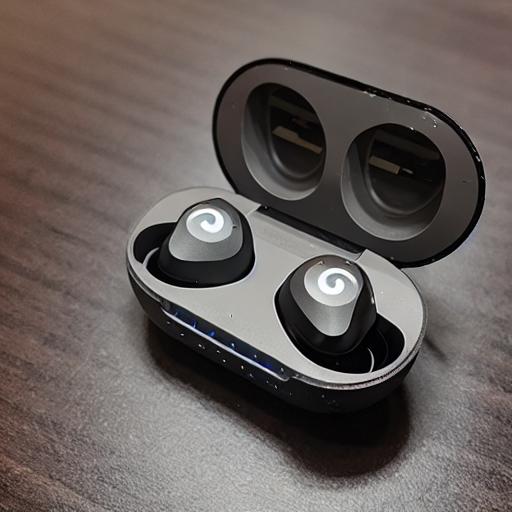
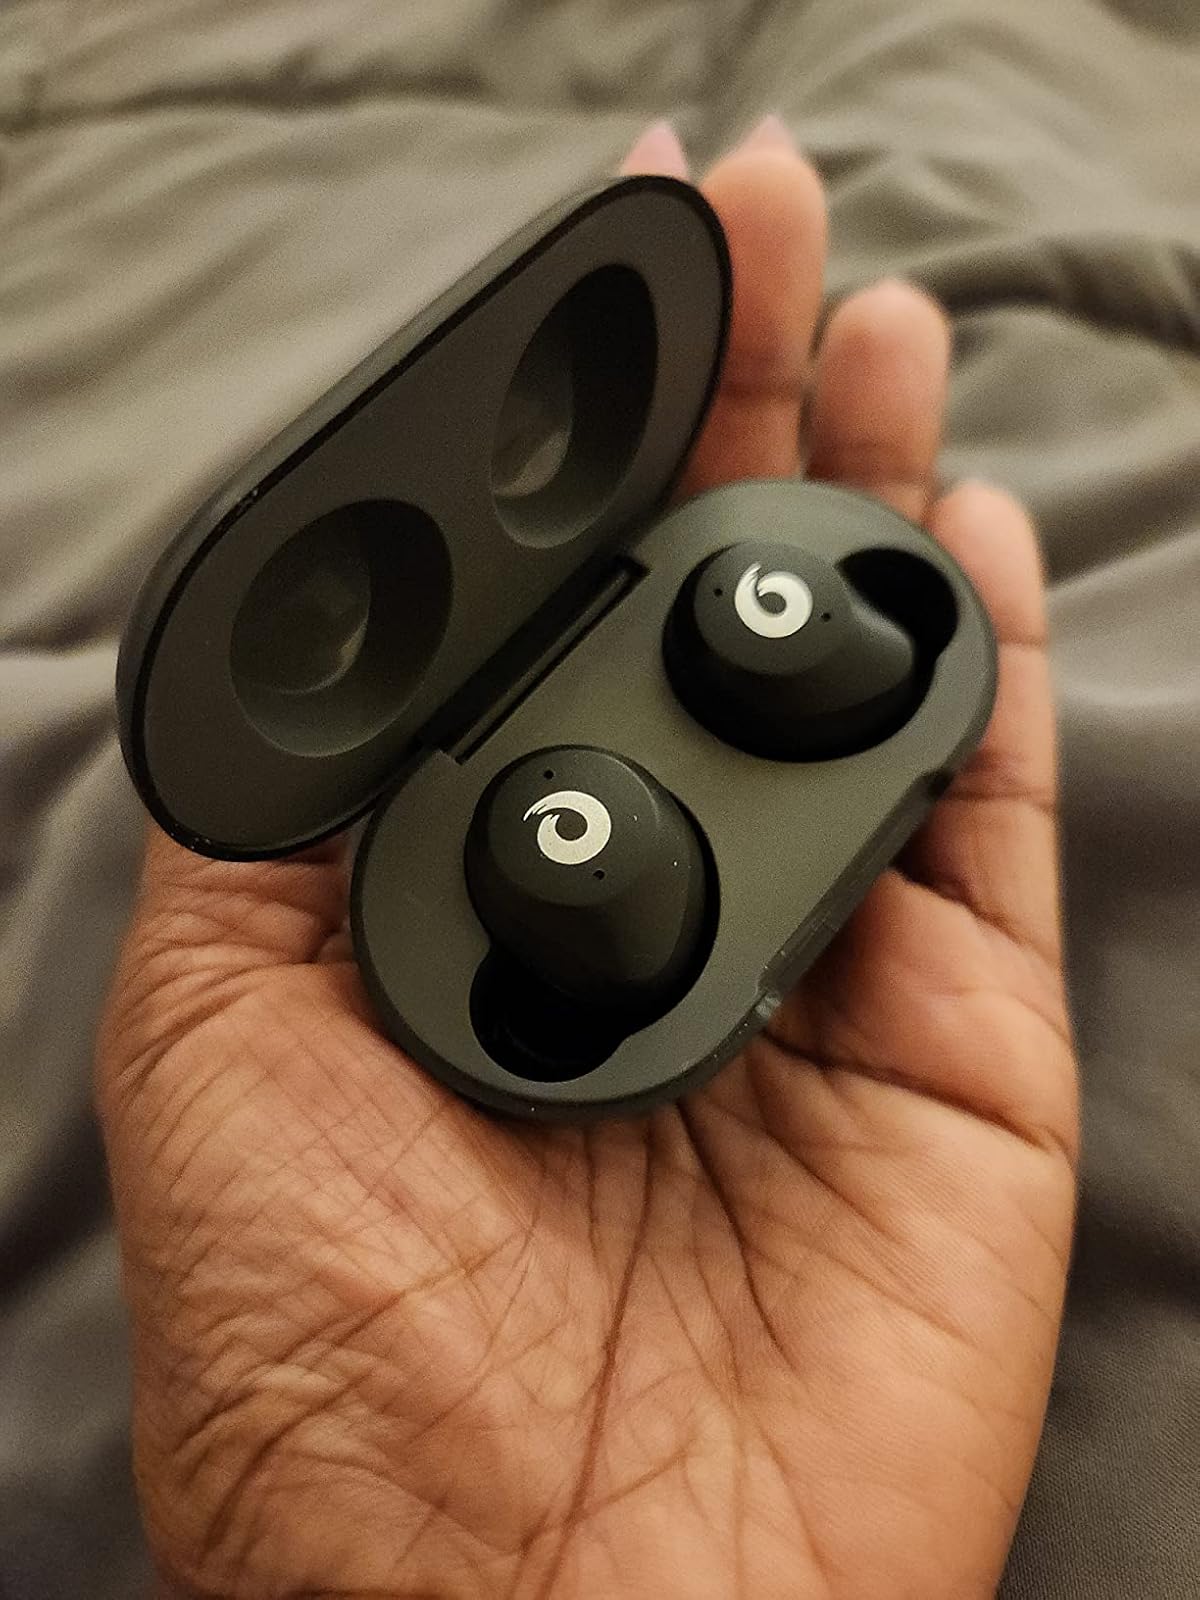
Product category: earbuds
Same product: no